Ramón Ramírez (Venezuelan pitcher)

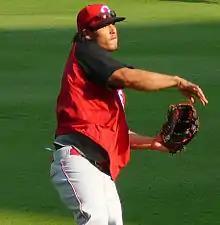
Ramírez with the Reds in 2009

Ramón A. Ramírez (born September 16, 1982) is a Venezuelan former professional baseball pitcher. He played in Major League Baseball (MLB) for the Cincinnati Reds. He threw three pitches: a fastball, a slider, and a changeup.